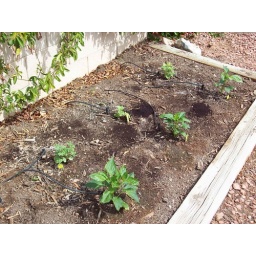
Las Vegas in June ... These plants have been in the raised bed garden a little over a week.